Preziosissimo Sangue di Nostro Signore Gesù Cristo

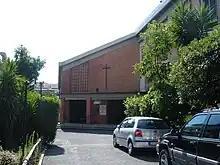
Facade

The church of the Most Precious Blood of Our Lord Jesus Christ is a place of Catholic worship in Rome, seat of the parish, in the Tor di Quinto neighborhood, in Via Flaminia.